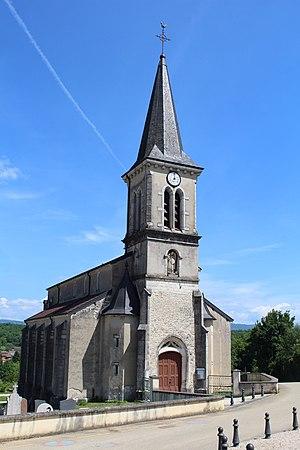
Église Saint-Maxime de Ramasse.
Ramasse est une commune française, dans le département de l'Ain en région Auvergne-Rhône-Alpes.